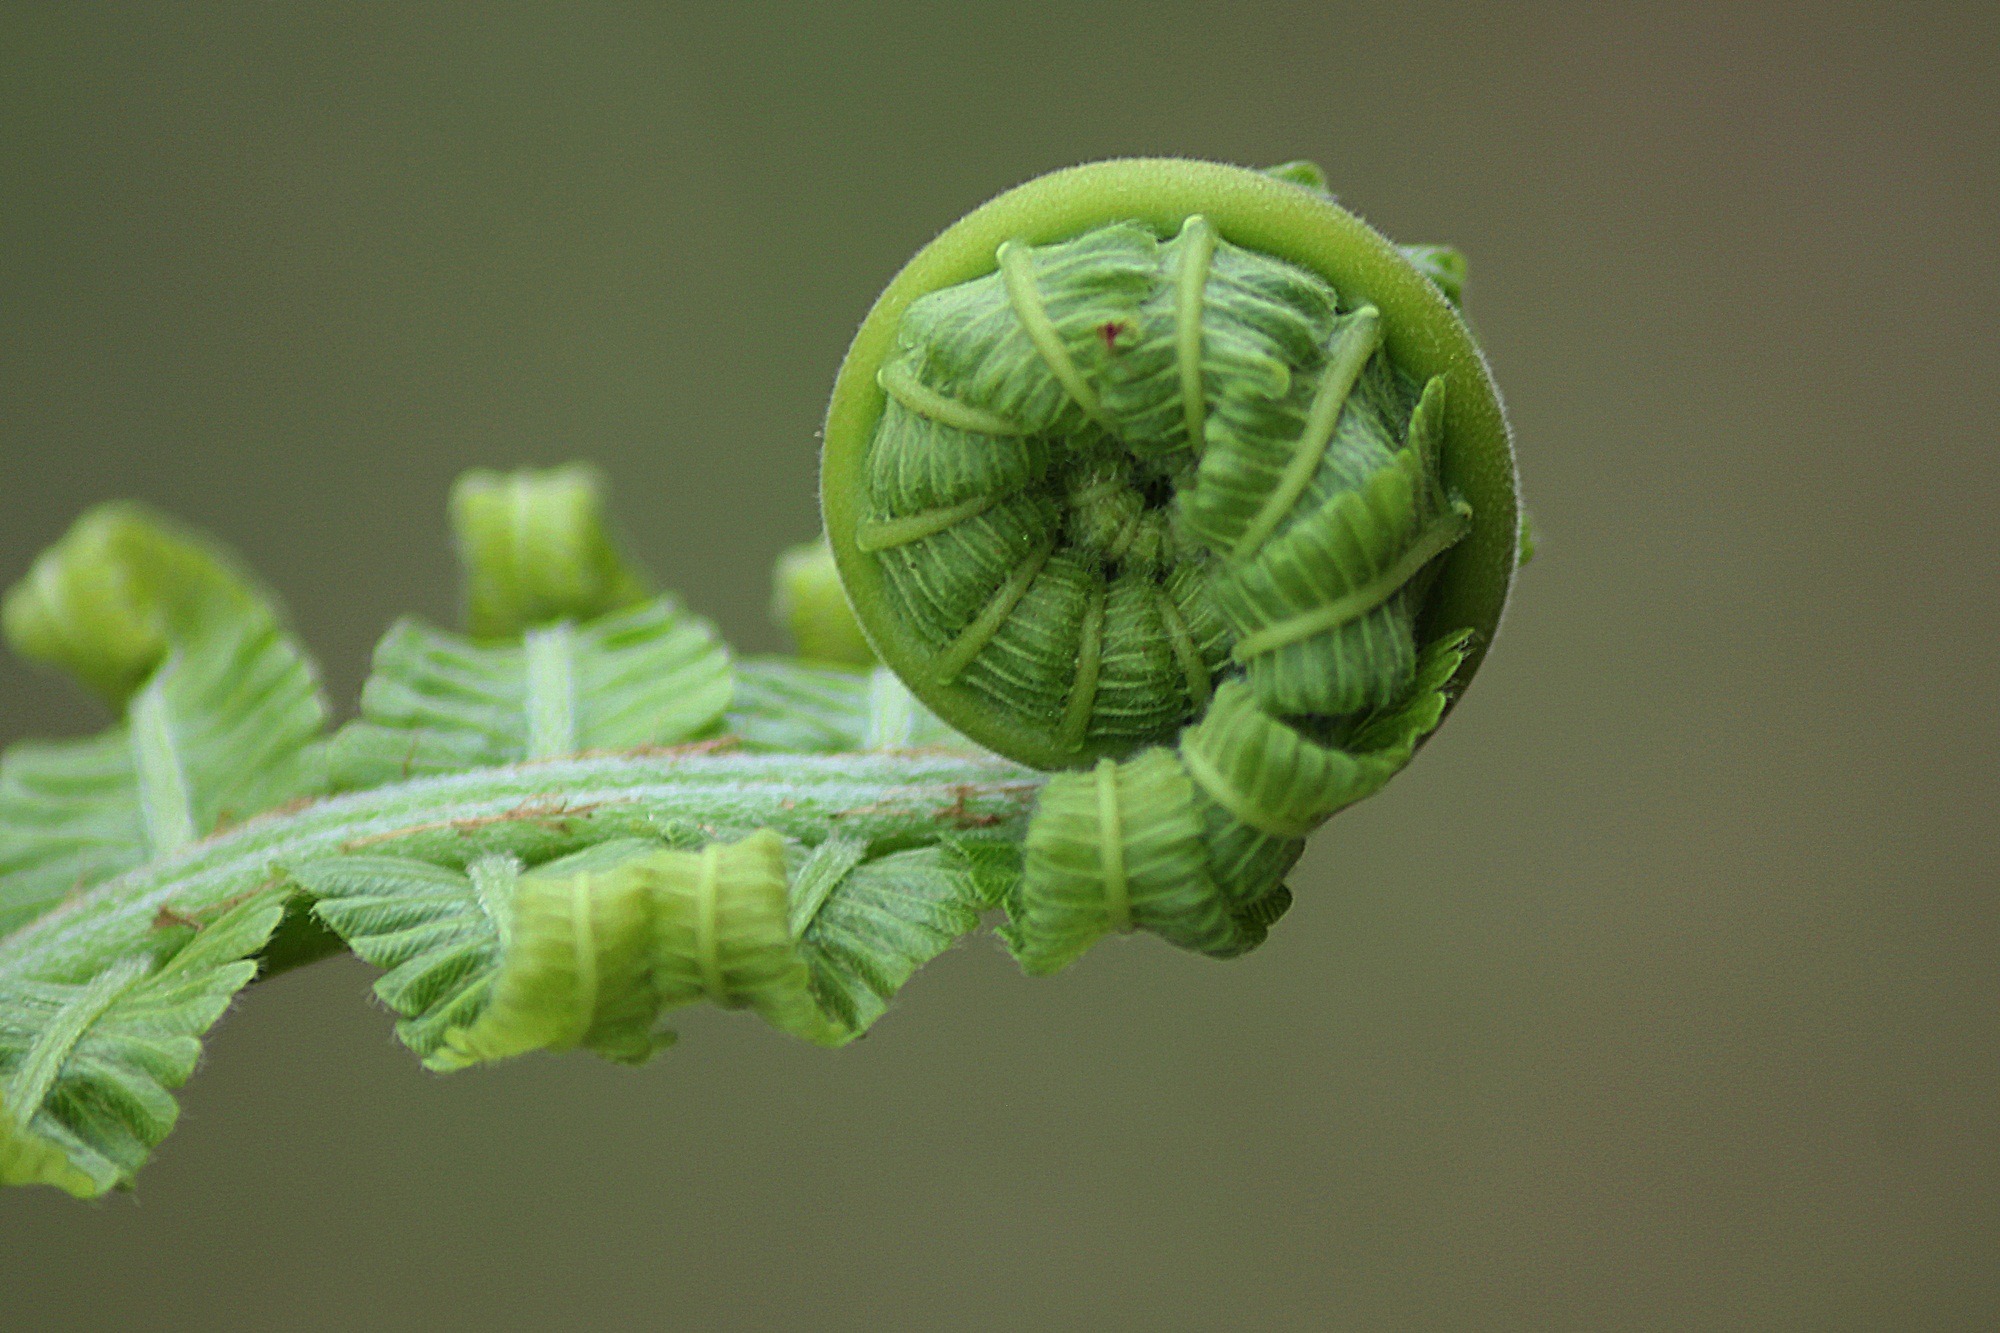
nature, plant, photography, leaf, flower, environment, foliage, green, herb, produce, natural, botany, agriculture, flora, botanical, fern, close up, outdoors, vegetation, roll, horticulture, bud, organic, macro photography, flowering plant, plant stem, land plant